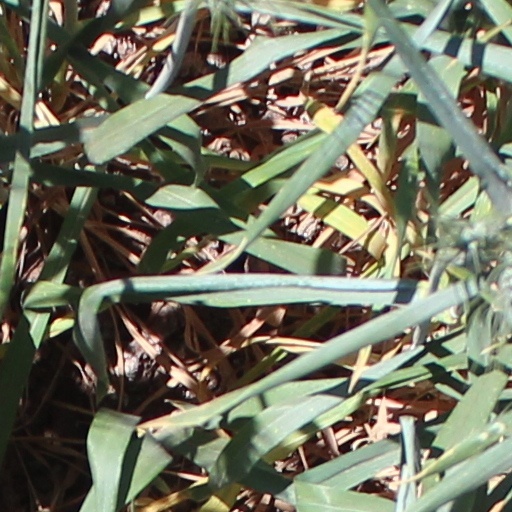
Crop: wheat